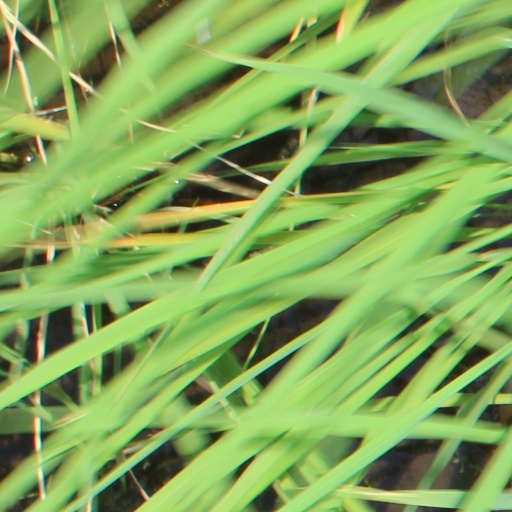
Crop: rice